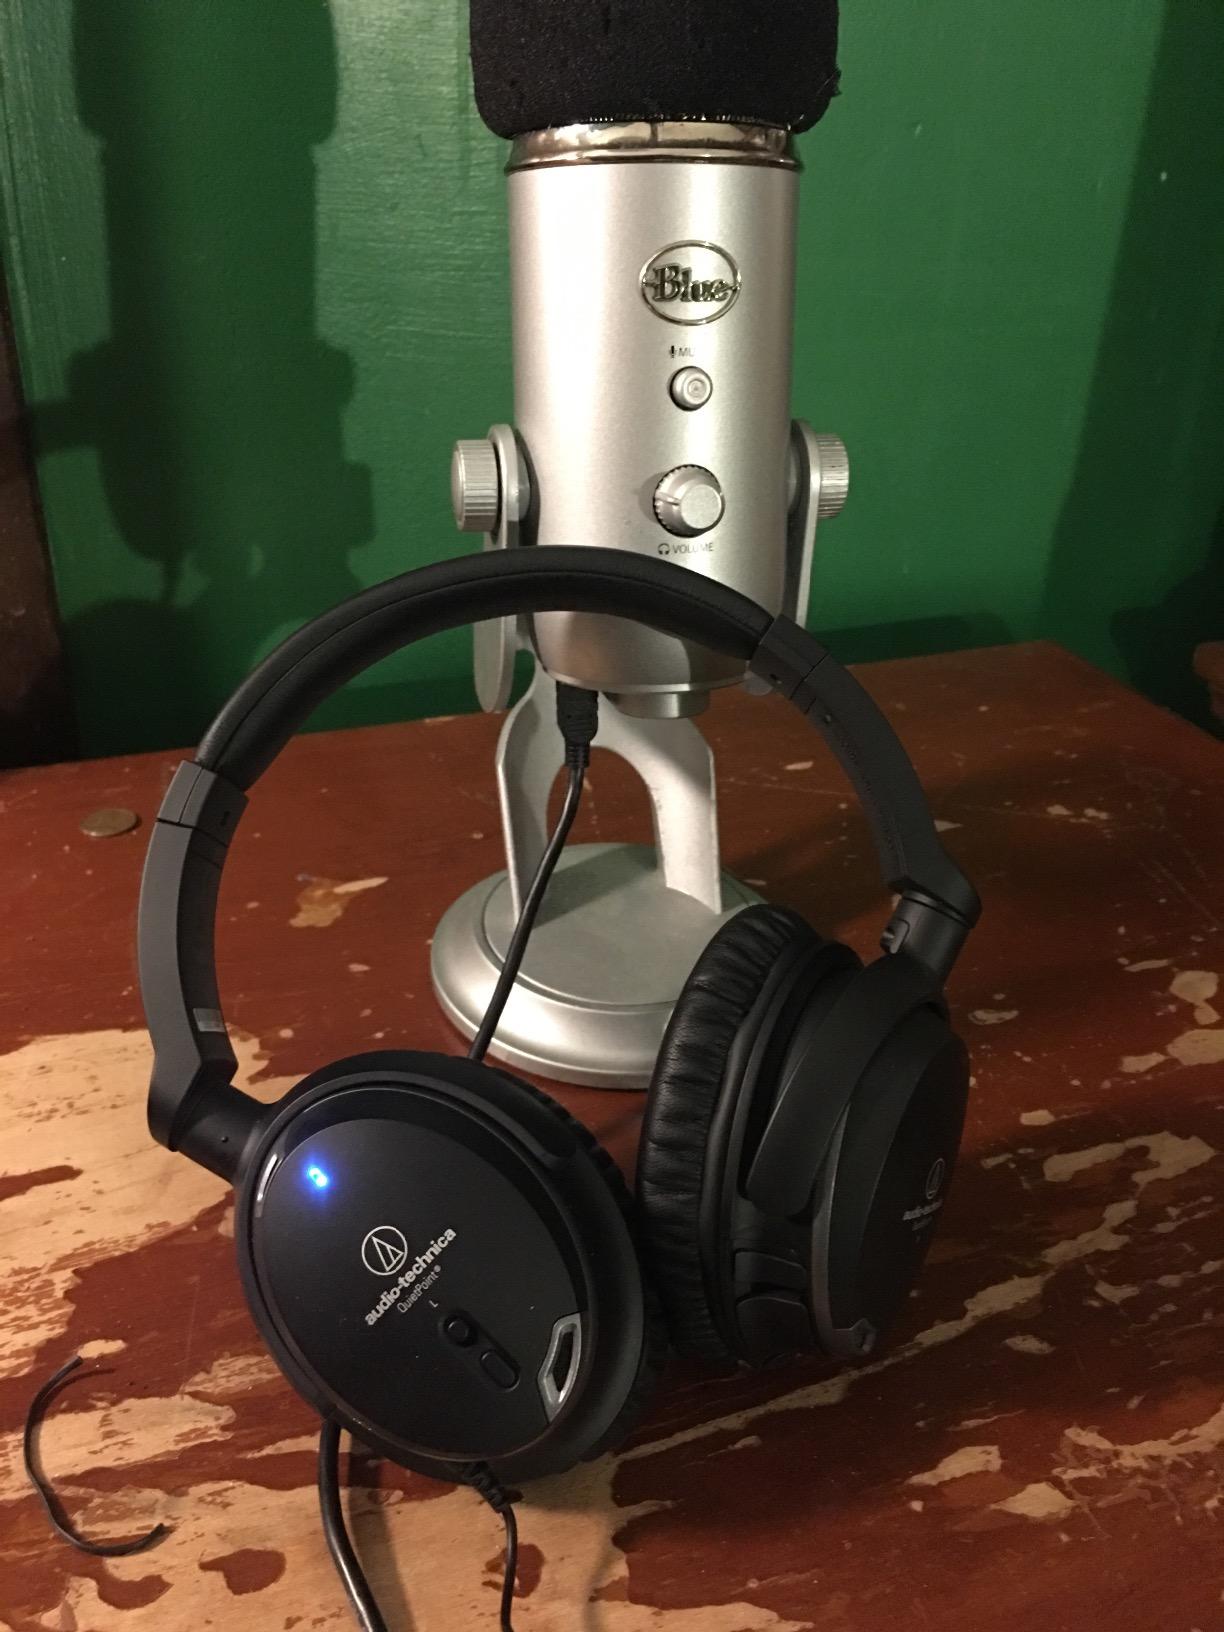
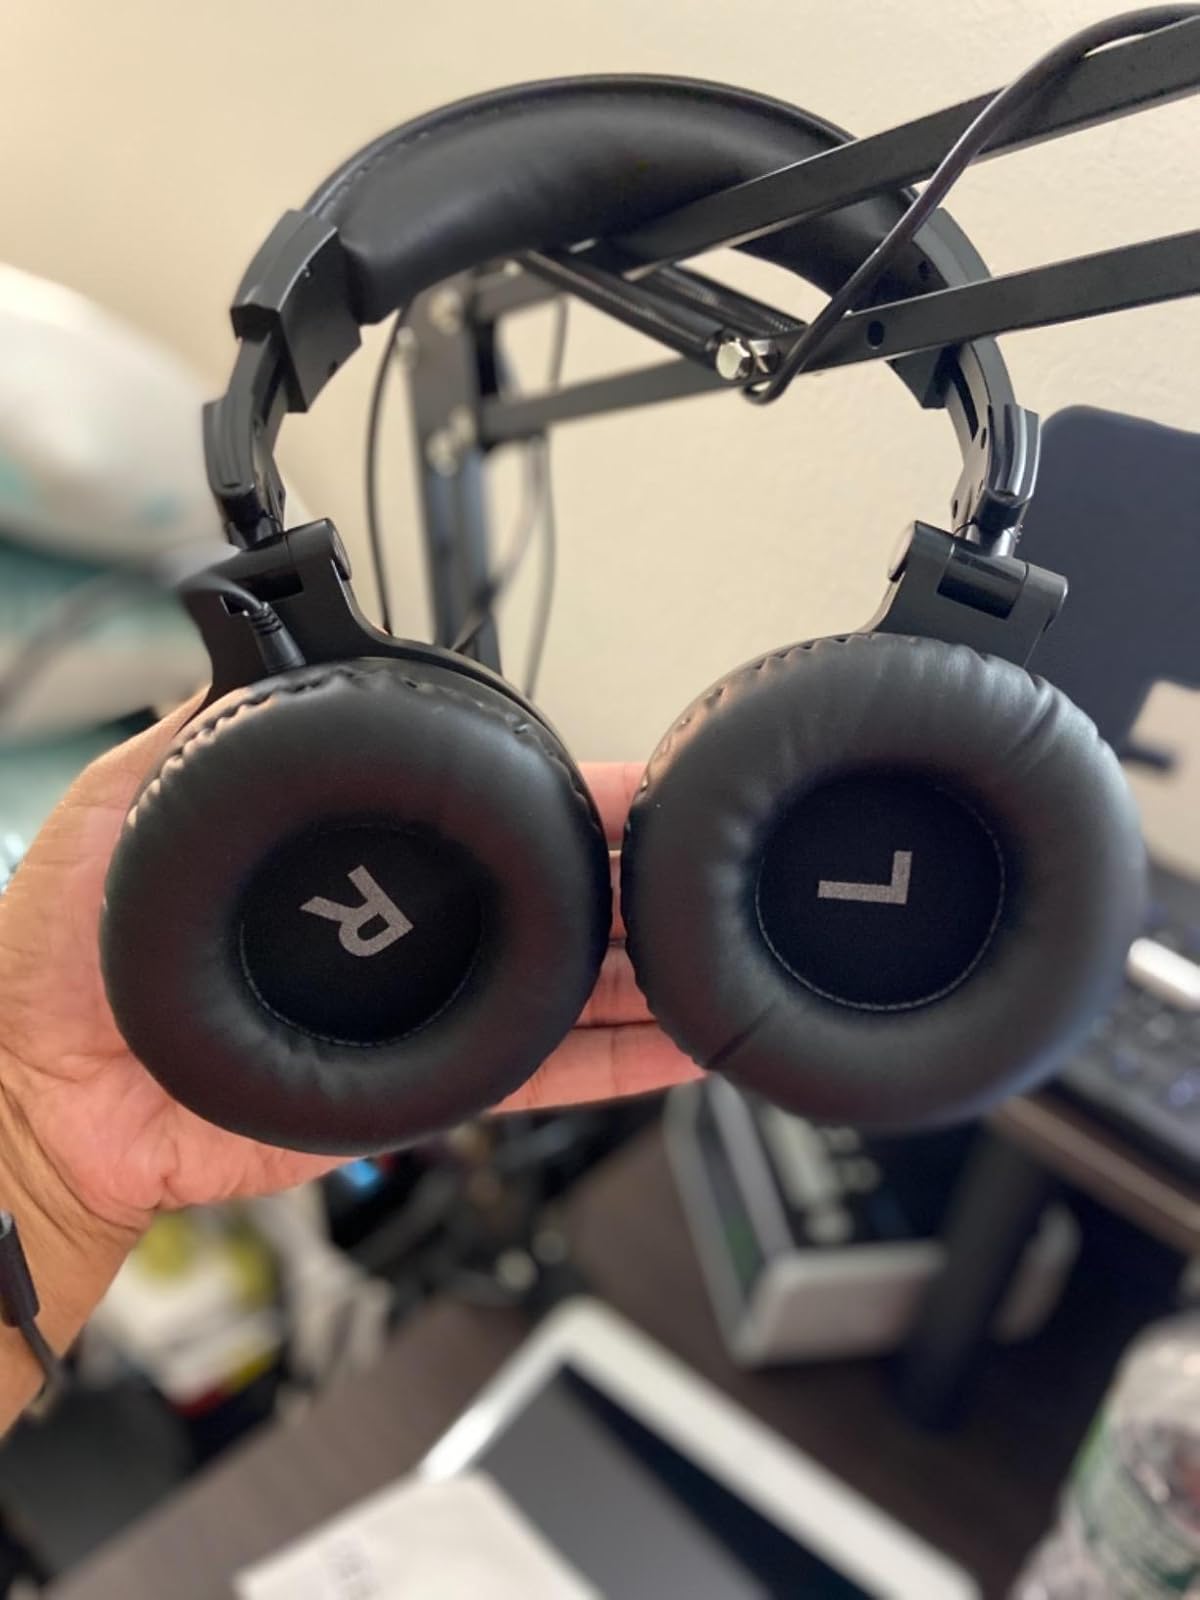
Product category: headphones
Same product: no